Credit card

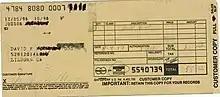
Receipt from 1997 – card physically swiped and information imprinted on the receipt

The design of the credit card itself has become a major selling point. A growing field of numismatics (study of money), or more specifically exonumia (study of money-like objects), credit card collectors seek to collect various embodiments of credit from the now familiar plastic cards to older paper merchant cards, and even metal tokens that were accepted as merchant credit cards. Early credit cards were made of celluloid plastic, then metal and fiber, then paper, and are now mostly polyvinyl chloride (PVC) plastic. However, the chip part of credit cards is made from metals.